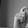
ASL letter: X